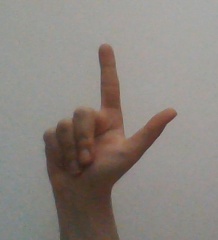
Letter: laam